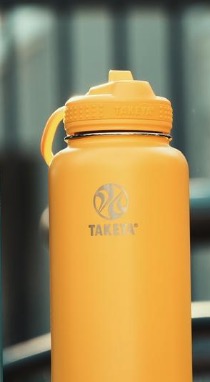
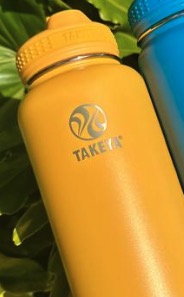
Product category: misc
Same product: yes